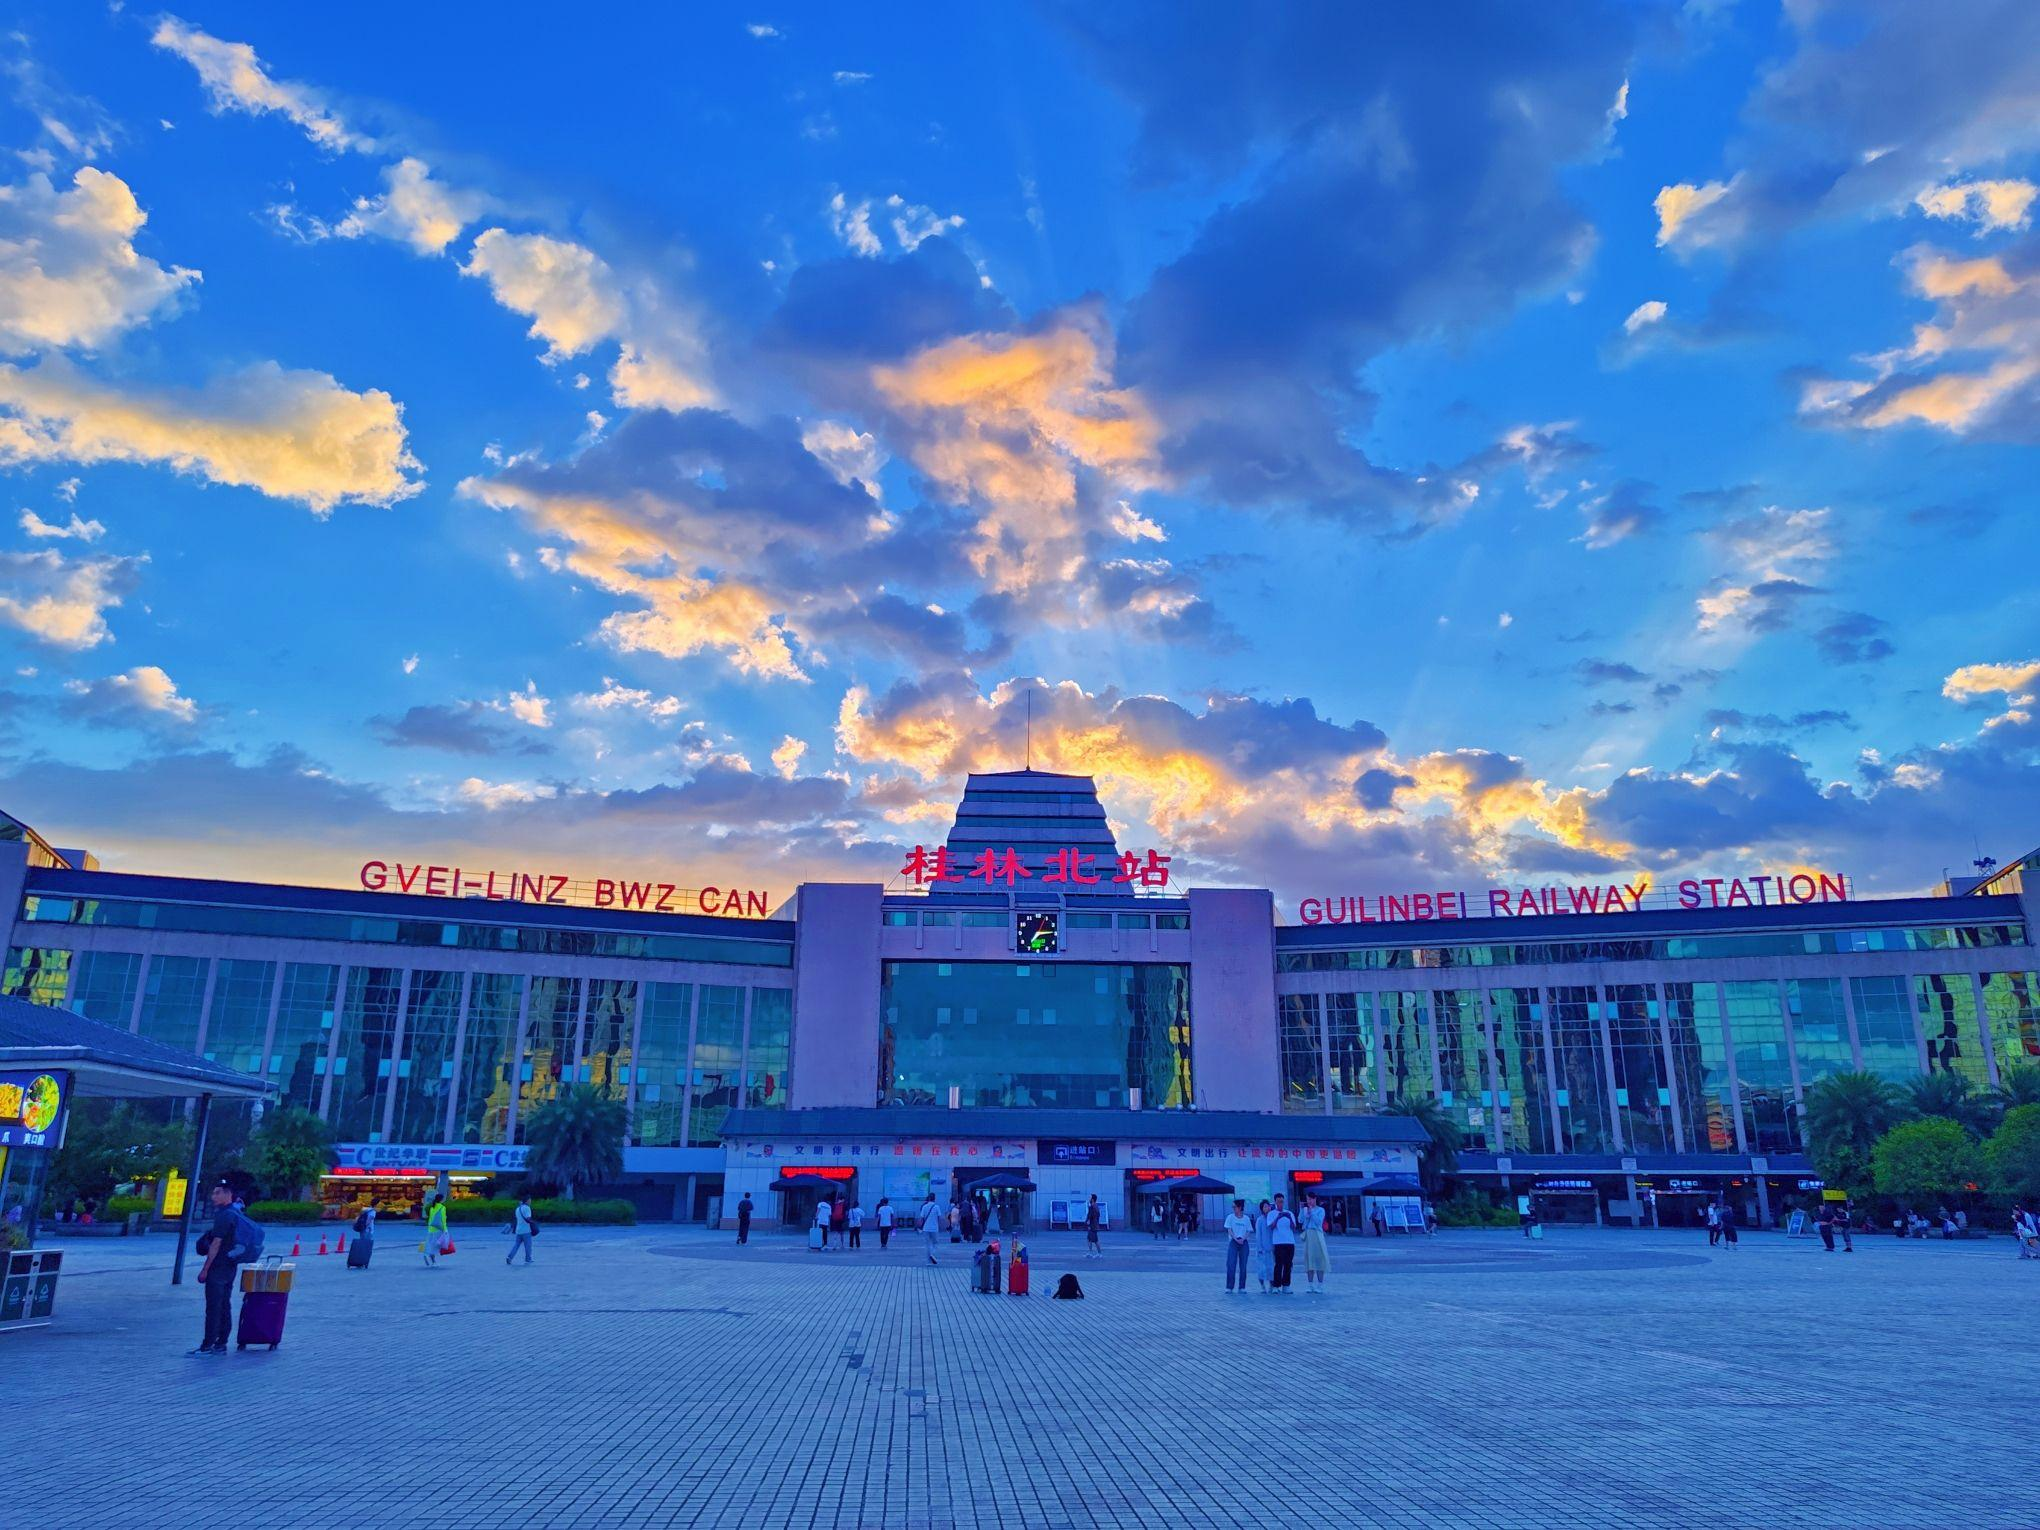
地标名称：桂林北站
所在城市：桂林市·叠彩区